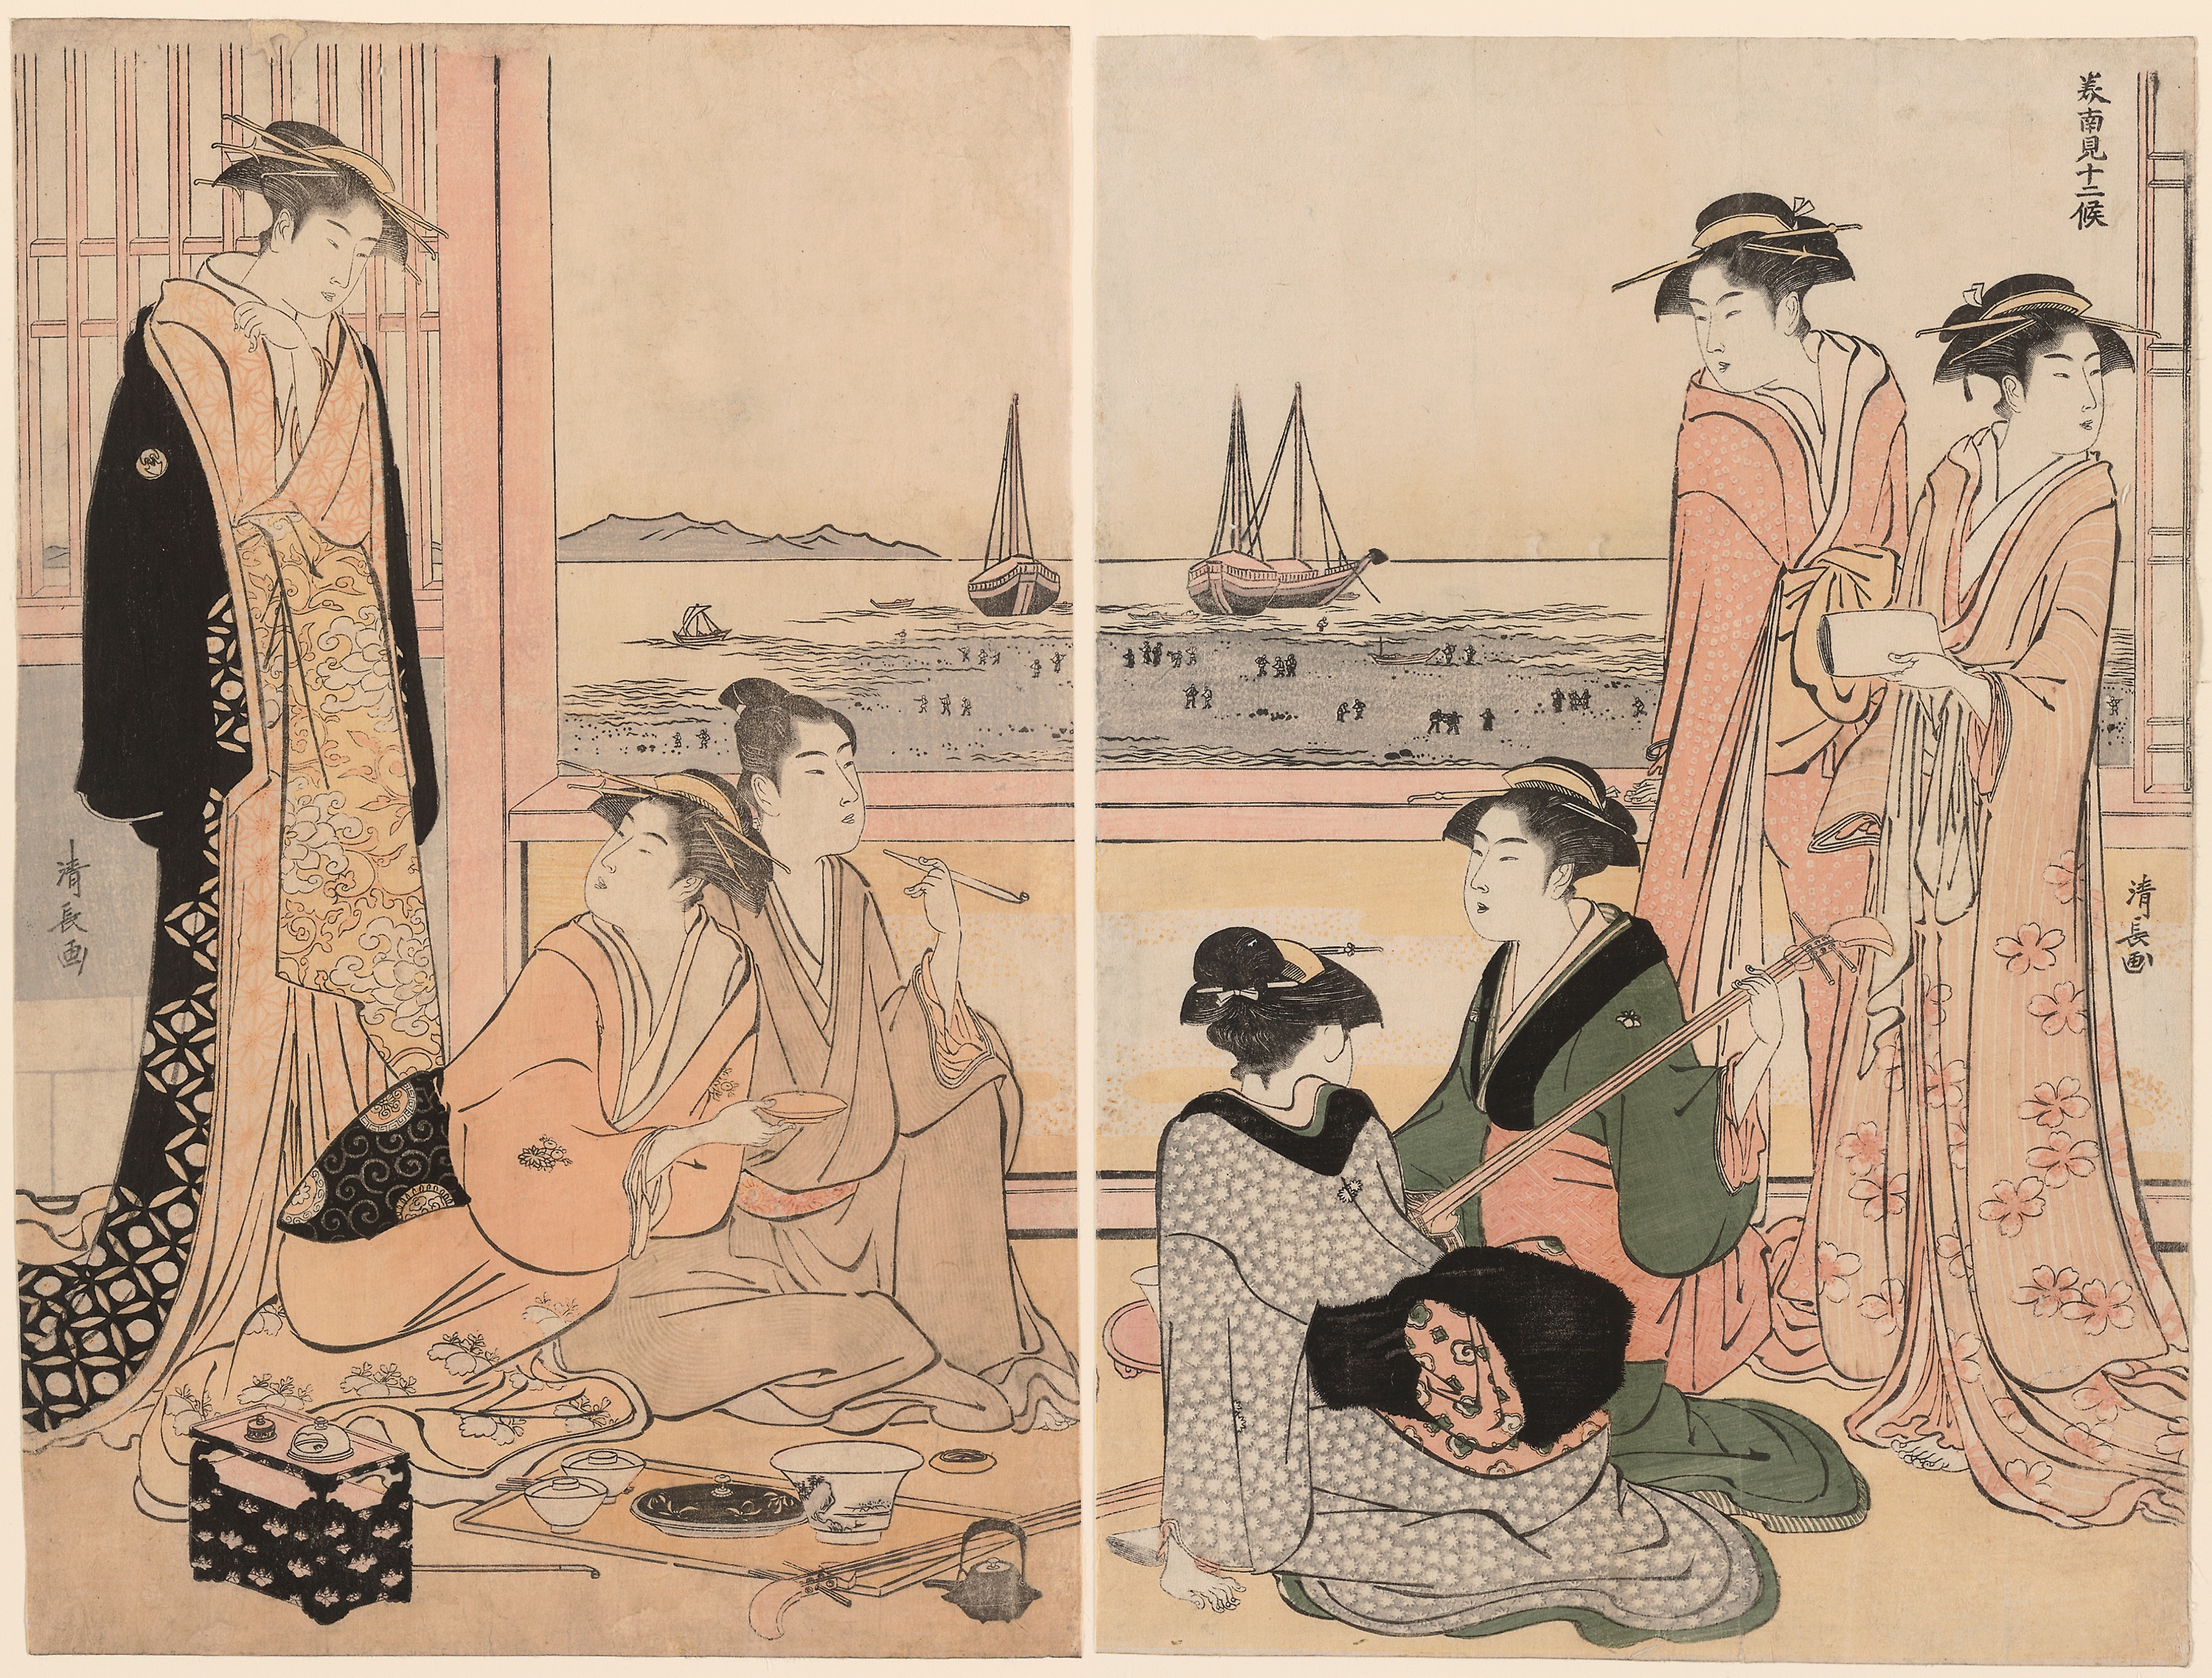
woman, art, illustration, costume design, vintage clothing, fashion illustration, human behavior